El Guincho

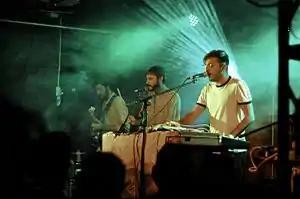
El Guincho (right) performing with his band in Lima, Peru, 2016.

That same year, Díaz-Reixa saw Spanish singer Rosalia live, and, fascinated by her sound, contacted her through social media to collaborate. He would later be sole producer of her second album "El Mal Querer", released in 2018. The album received critical acclaim. At the 19th Latin Grammy Awards, the single "Malamente" was nominated for five awards, including Record of the Year, Song of the Year, Best Urban Fusion Performance, and Best Alternative Song, winning the latter two. The next year's ceremony, the album won for Album of the Year, Best Contemporary Pop Vocal Album and Best Recording Package, while the song "Pienso en tu mirá" received a nomination for Best Pop Song. Díaz-Reixa received won for Best Engineered Album. The album also won the Grammy Award for Best Latin Rock, Urban or Alternative Album at the 62nd Annual Grammy Awards.